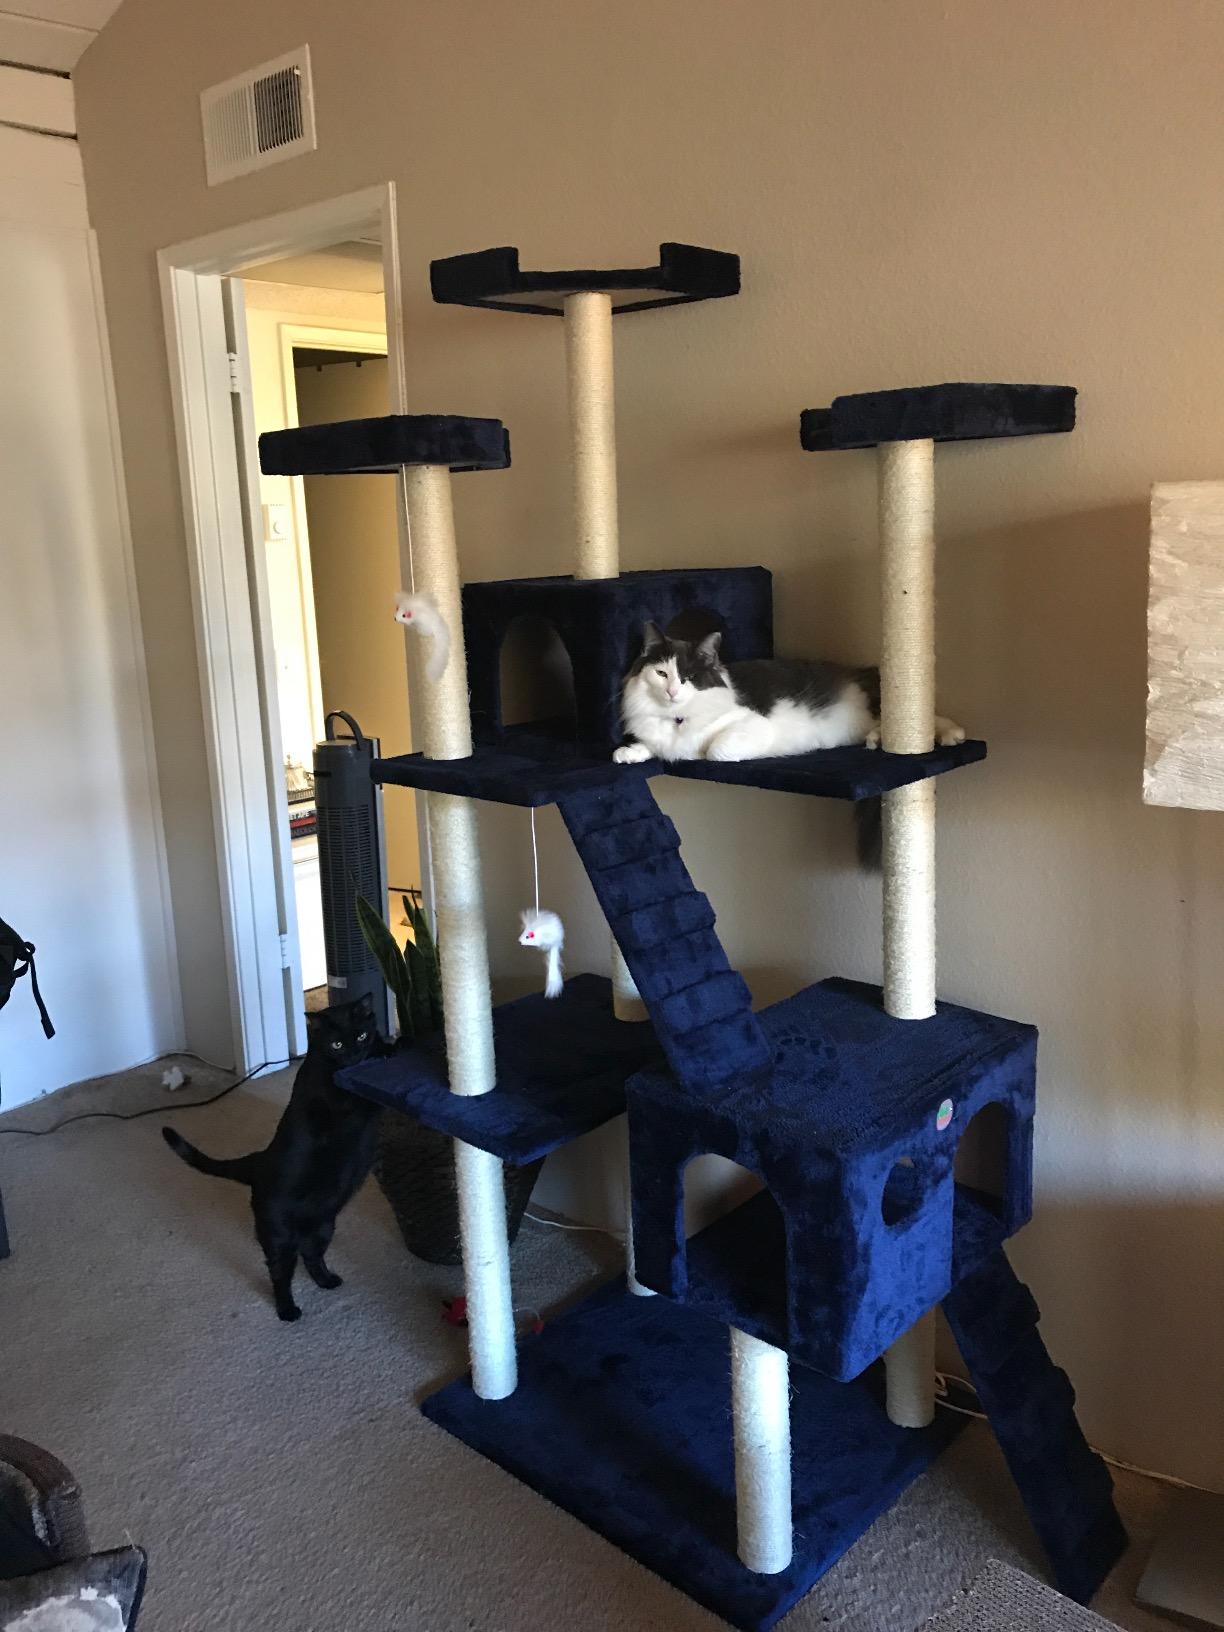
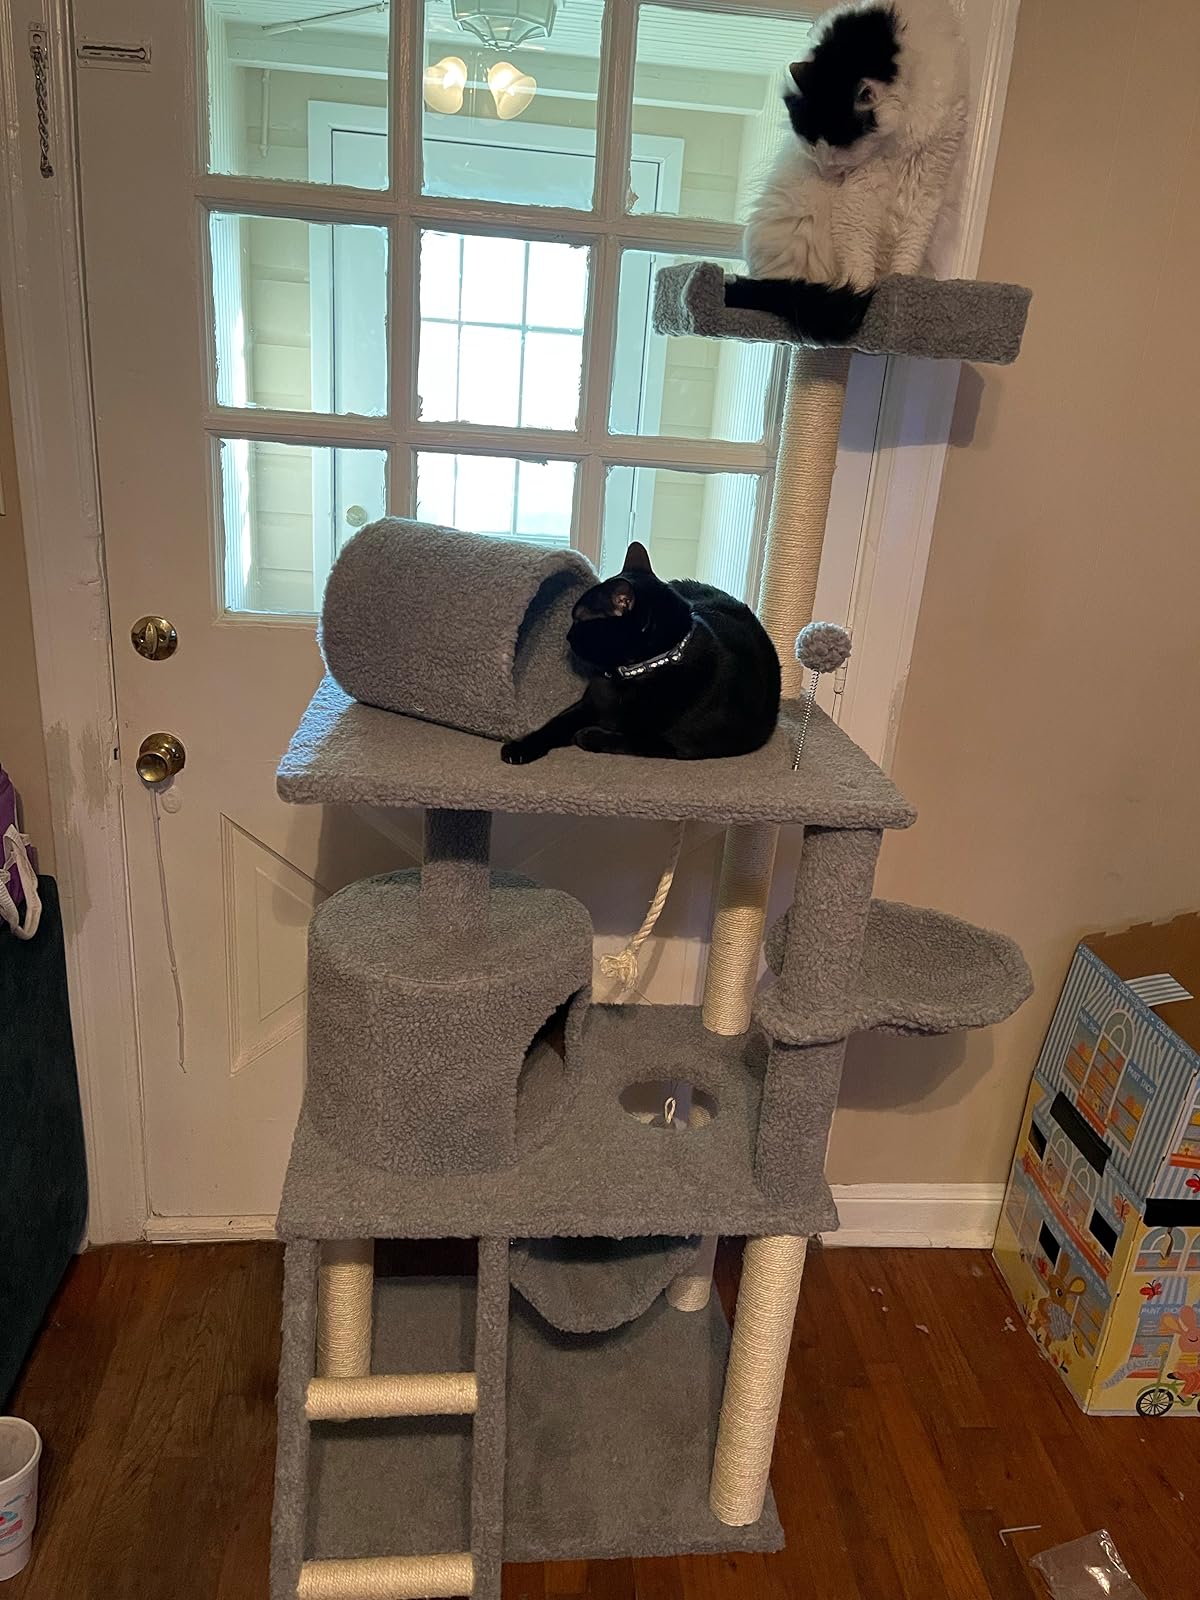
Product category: items_cat tree
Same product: no